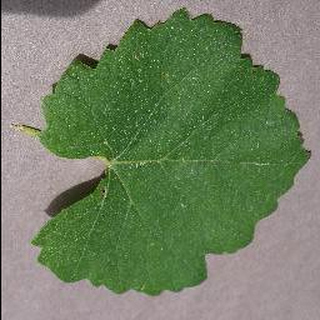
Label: healthy_grape